Marta Pazos

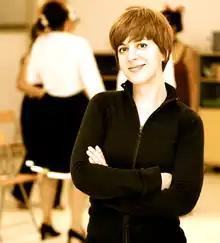

Marta Pazos (born 1976) is a Spanish theater director, set designer, playwright, and actress. She is a cofounder of the Voadora theater company, which she worked with until it disbanded in May 2022.